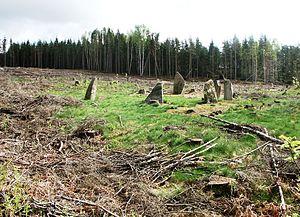
Cette liste non exhaustive, recense les sites mégalithiques encore visibles en Norvège.